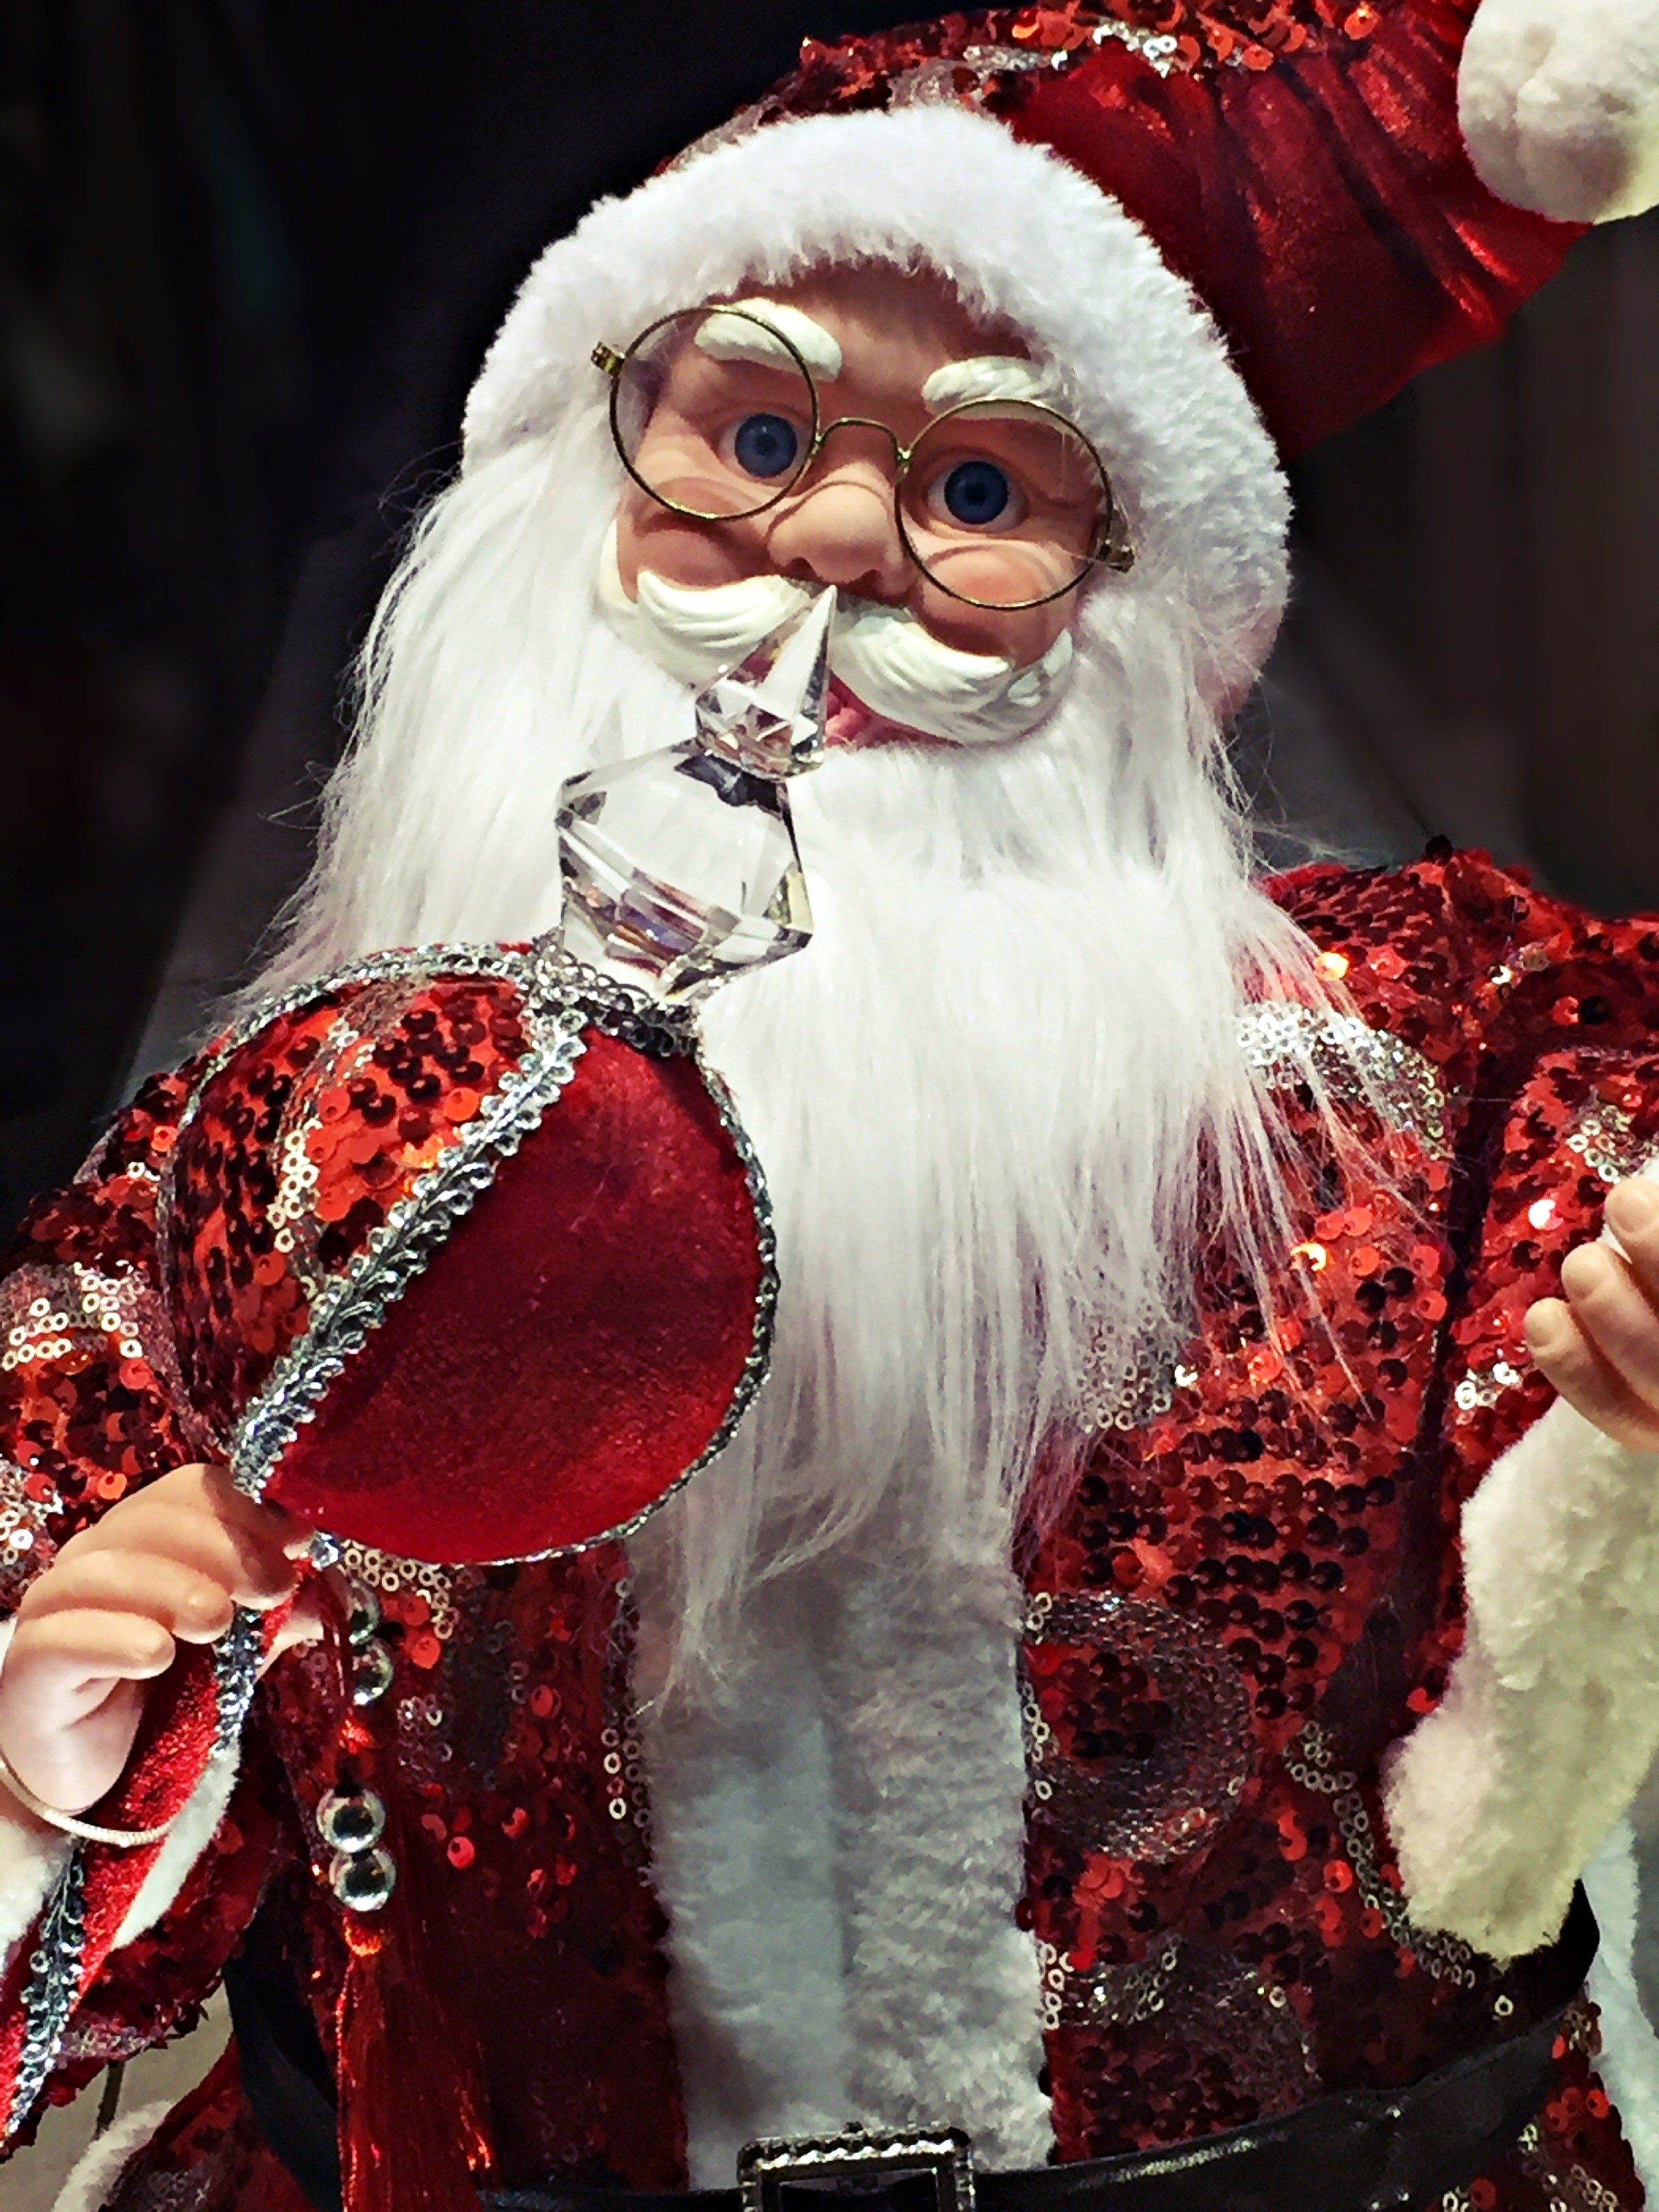
red, carnival, christmas, festival, event, december, santa claus, parties, merry christmas, fictional character, christmas family